Russell Reeder

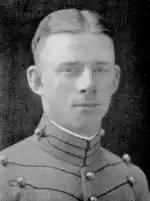
At West Point in 1926

Reeder was born in Fort Leavenworth, Kansas, on March 4, 1902. His father, Russell Potter Reeder, Sr., was an officer in the United States Army. Reeder and his family moved to different military bases around the country. He wrote about his army upbringing in the book "Born at Reveille". At the age of eleven, he saved the life of a drowning younger child in Casco Bay, Maine. He was awarded the Treasury Department Silver Lifesaving Medal for this achievement in August 1913. Reeder entered the United States Military Academy at West Point, New York in June 1920 with an appointment from Alabama, played football and baseball as a cadet, and graduated as a member of the Class of 1926. His graduation was delayed by two leaves of absence: January to July 1921 and January to August 1924. Reeder married Dorothea Darrah in 1934.